Otamiri River

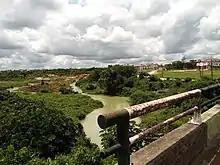
Otamiri River

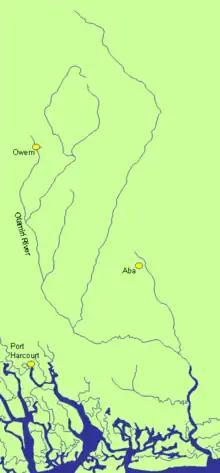
Otamiri River and tributaries

The Otamiri River is one of the main rivers in Imo State, Nigeria. The river takes its name from "Ota Miri", a deity who owns all the waters that are called by his name, and who is often the dominating god of Mbari houses. The river runs south from Egbu past Owerri and through Nekede, Ihiagwa, Eziobodo, Olokwu Umuisi, Mgbirichi and Umuagwo to Ozuzu in Etche, in the Rivers State, from where it flows to the Atlantic Ocean. The length of the river from its source to its confluence at Emeabiam with the Uramiriukwa River is .